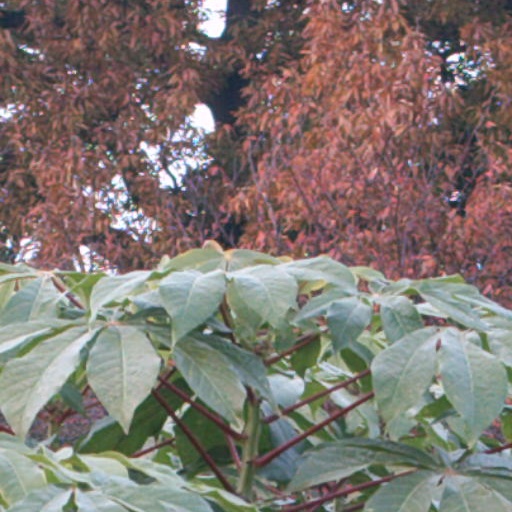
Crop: cassava